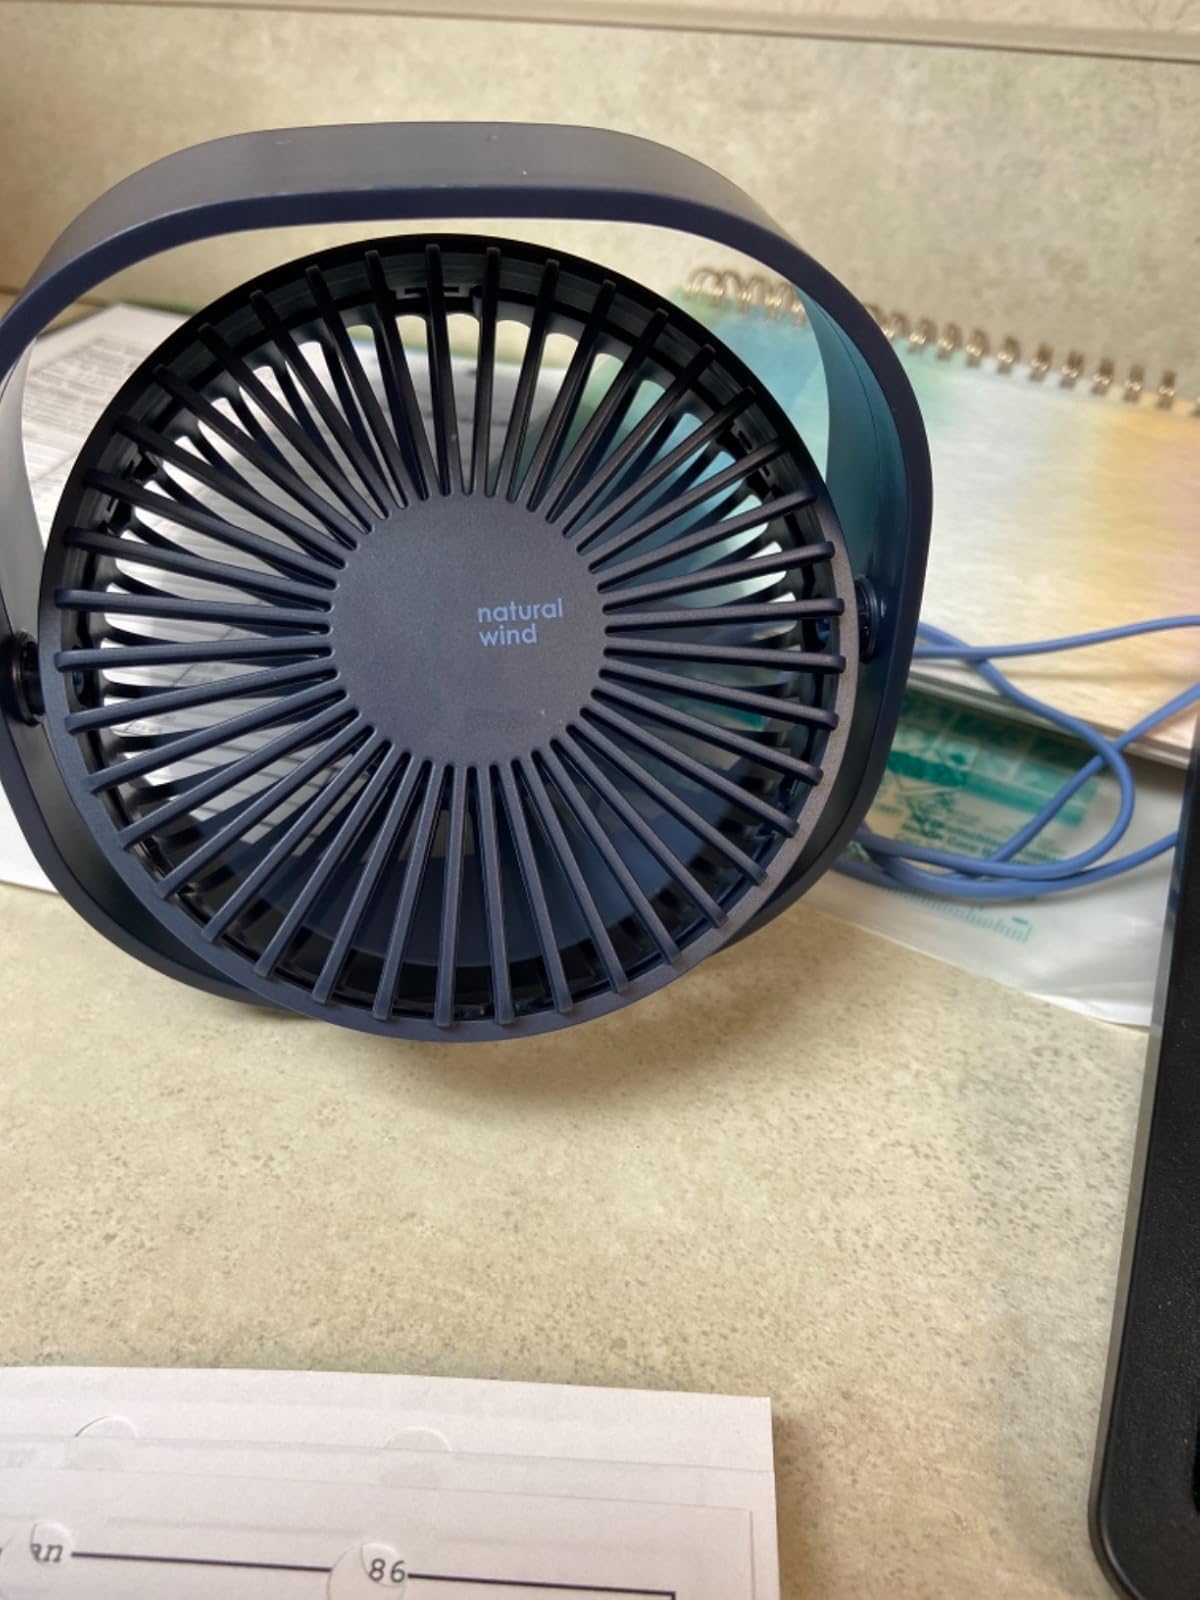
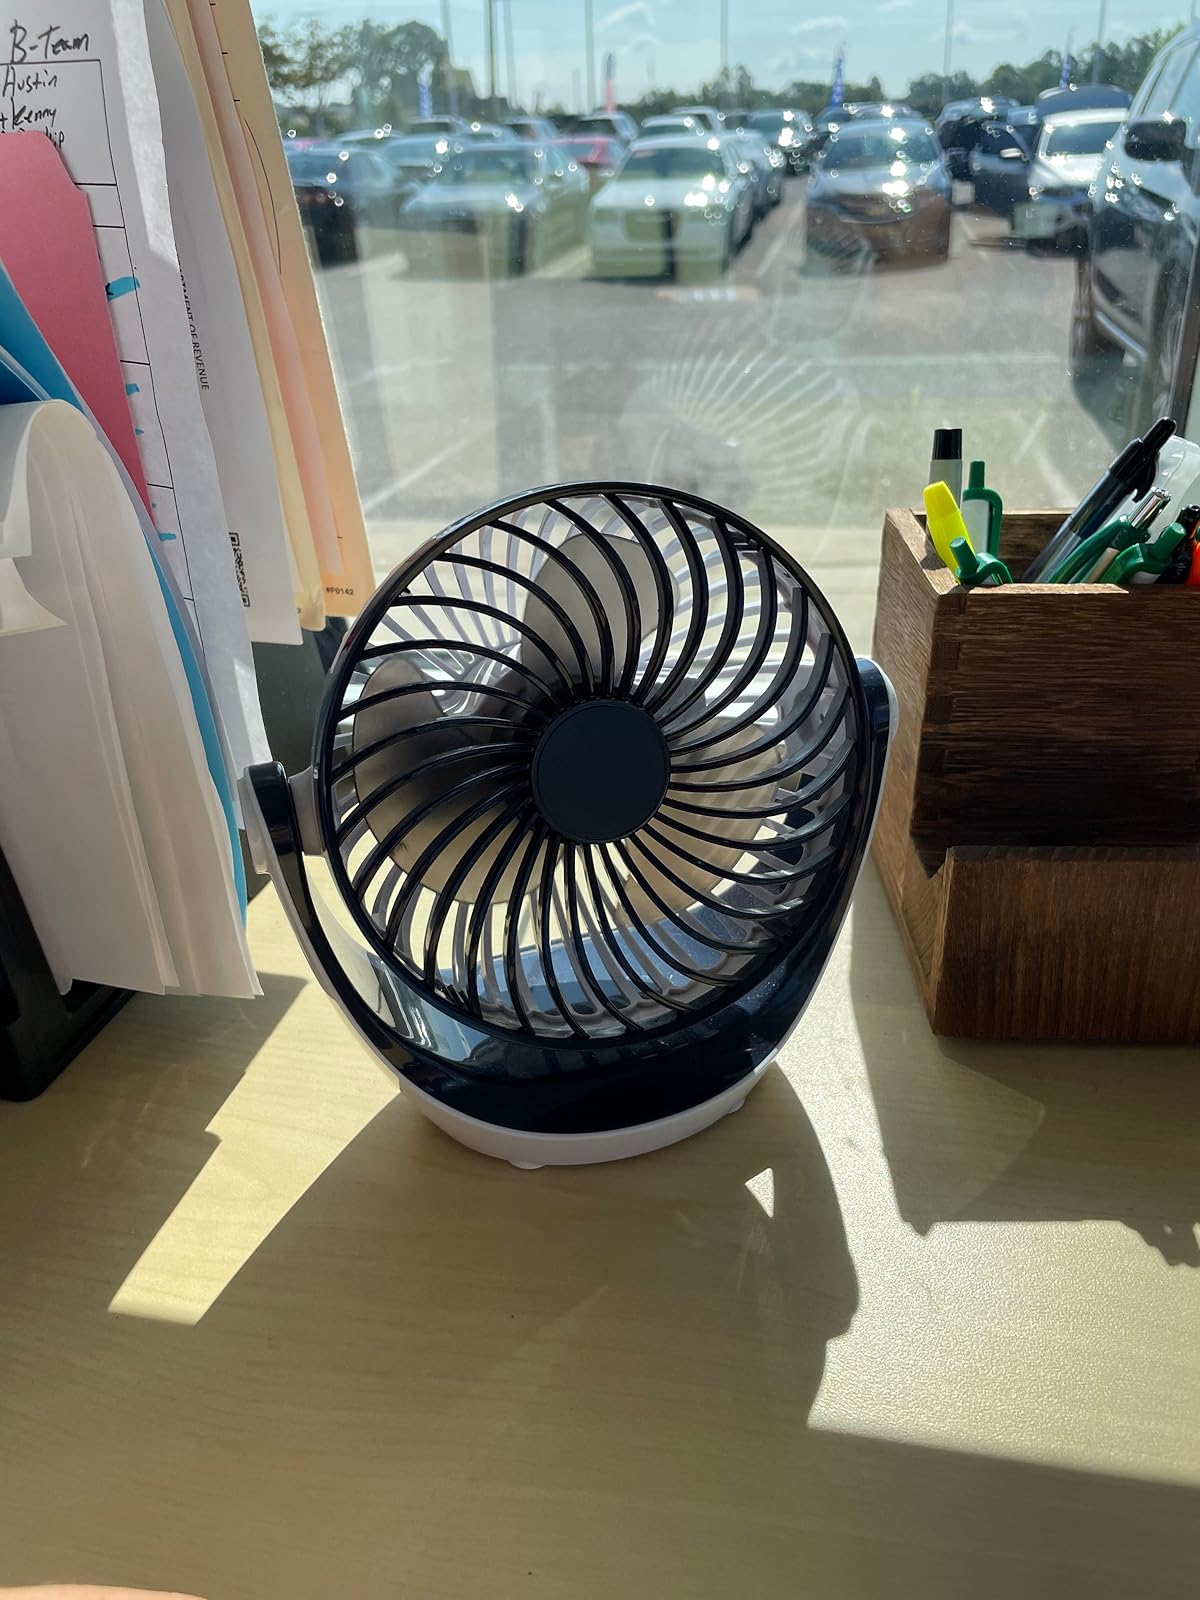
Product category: fan
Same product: no